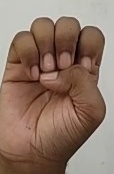
ASL sign: E